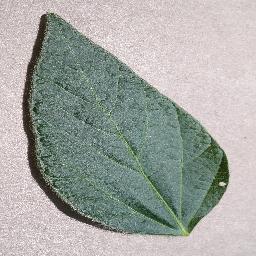
Label: Soybean___healthy